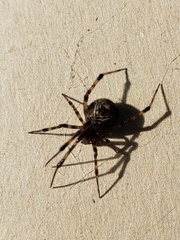
Species: Parasteatoda_tepidariorum